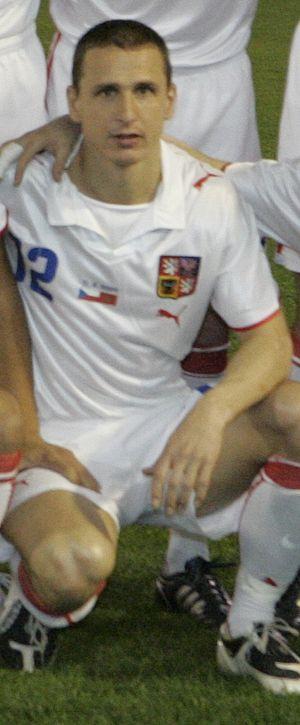
Zdeněk Pospěch est un footballeur international tchèque, né le 14 décembre 1978 à Opava. Il évolue au poste d'arrière droit au sein du SFC Opava depuis 2014.